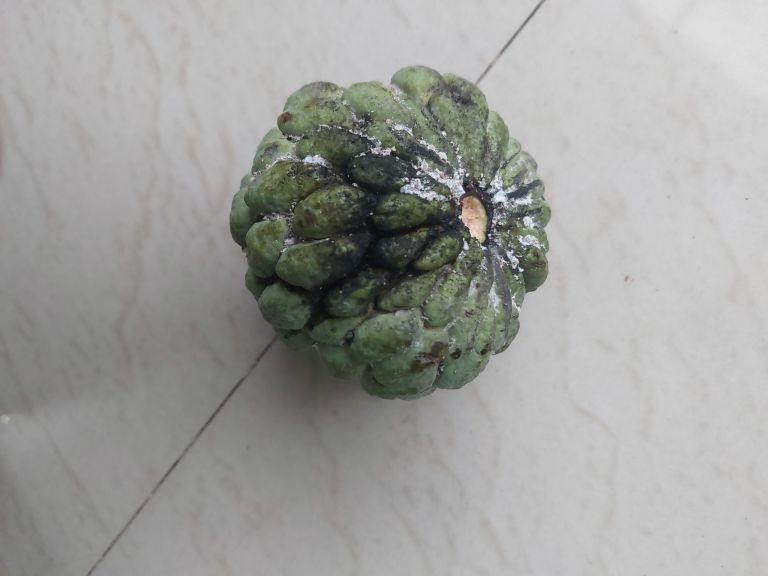
Disease label: Athracnose